Amish and Mennonite Heritage Center

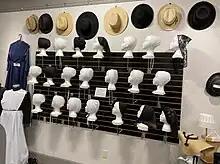
Display of headcoverings used by adherents of various Anabaptist Christian denominations

The center incorporates a display area for exhibits of various Anabaptist Christian denominations' head coverings; historical information about the international Amish and Mennonite newspaper "The Budget"; treatments of the "Ausbund", a 1564 hymnal which is the oldest in continuous use; Martyrs Mirror and the "Froschauer Bible"; along with other displays. It includes a bookstore and gift shop.